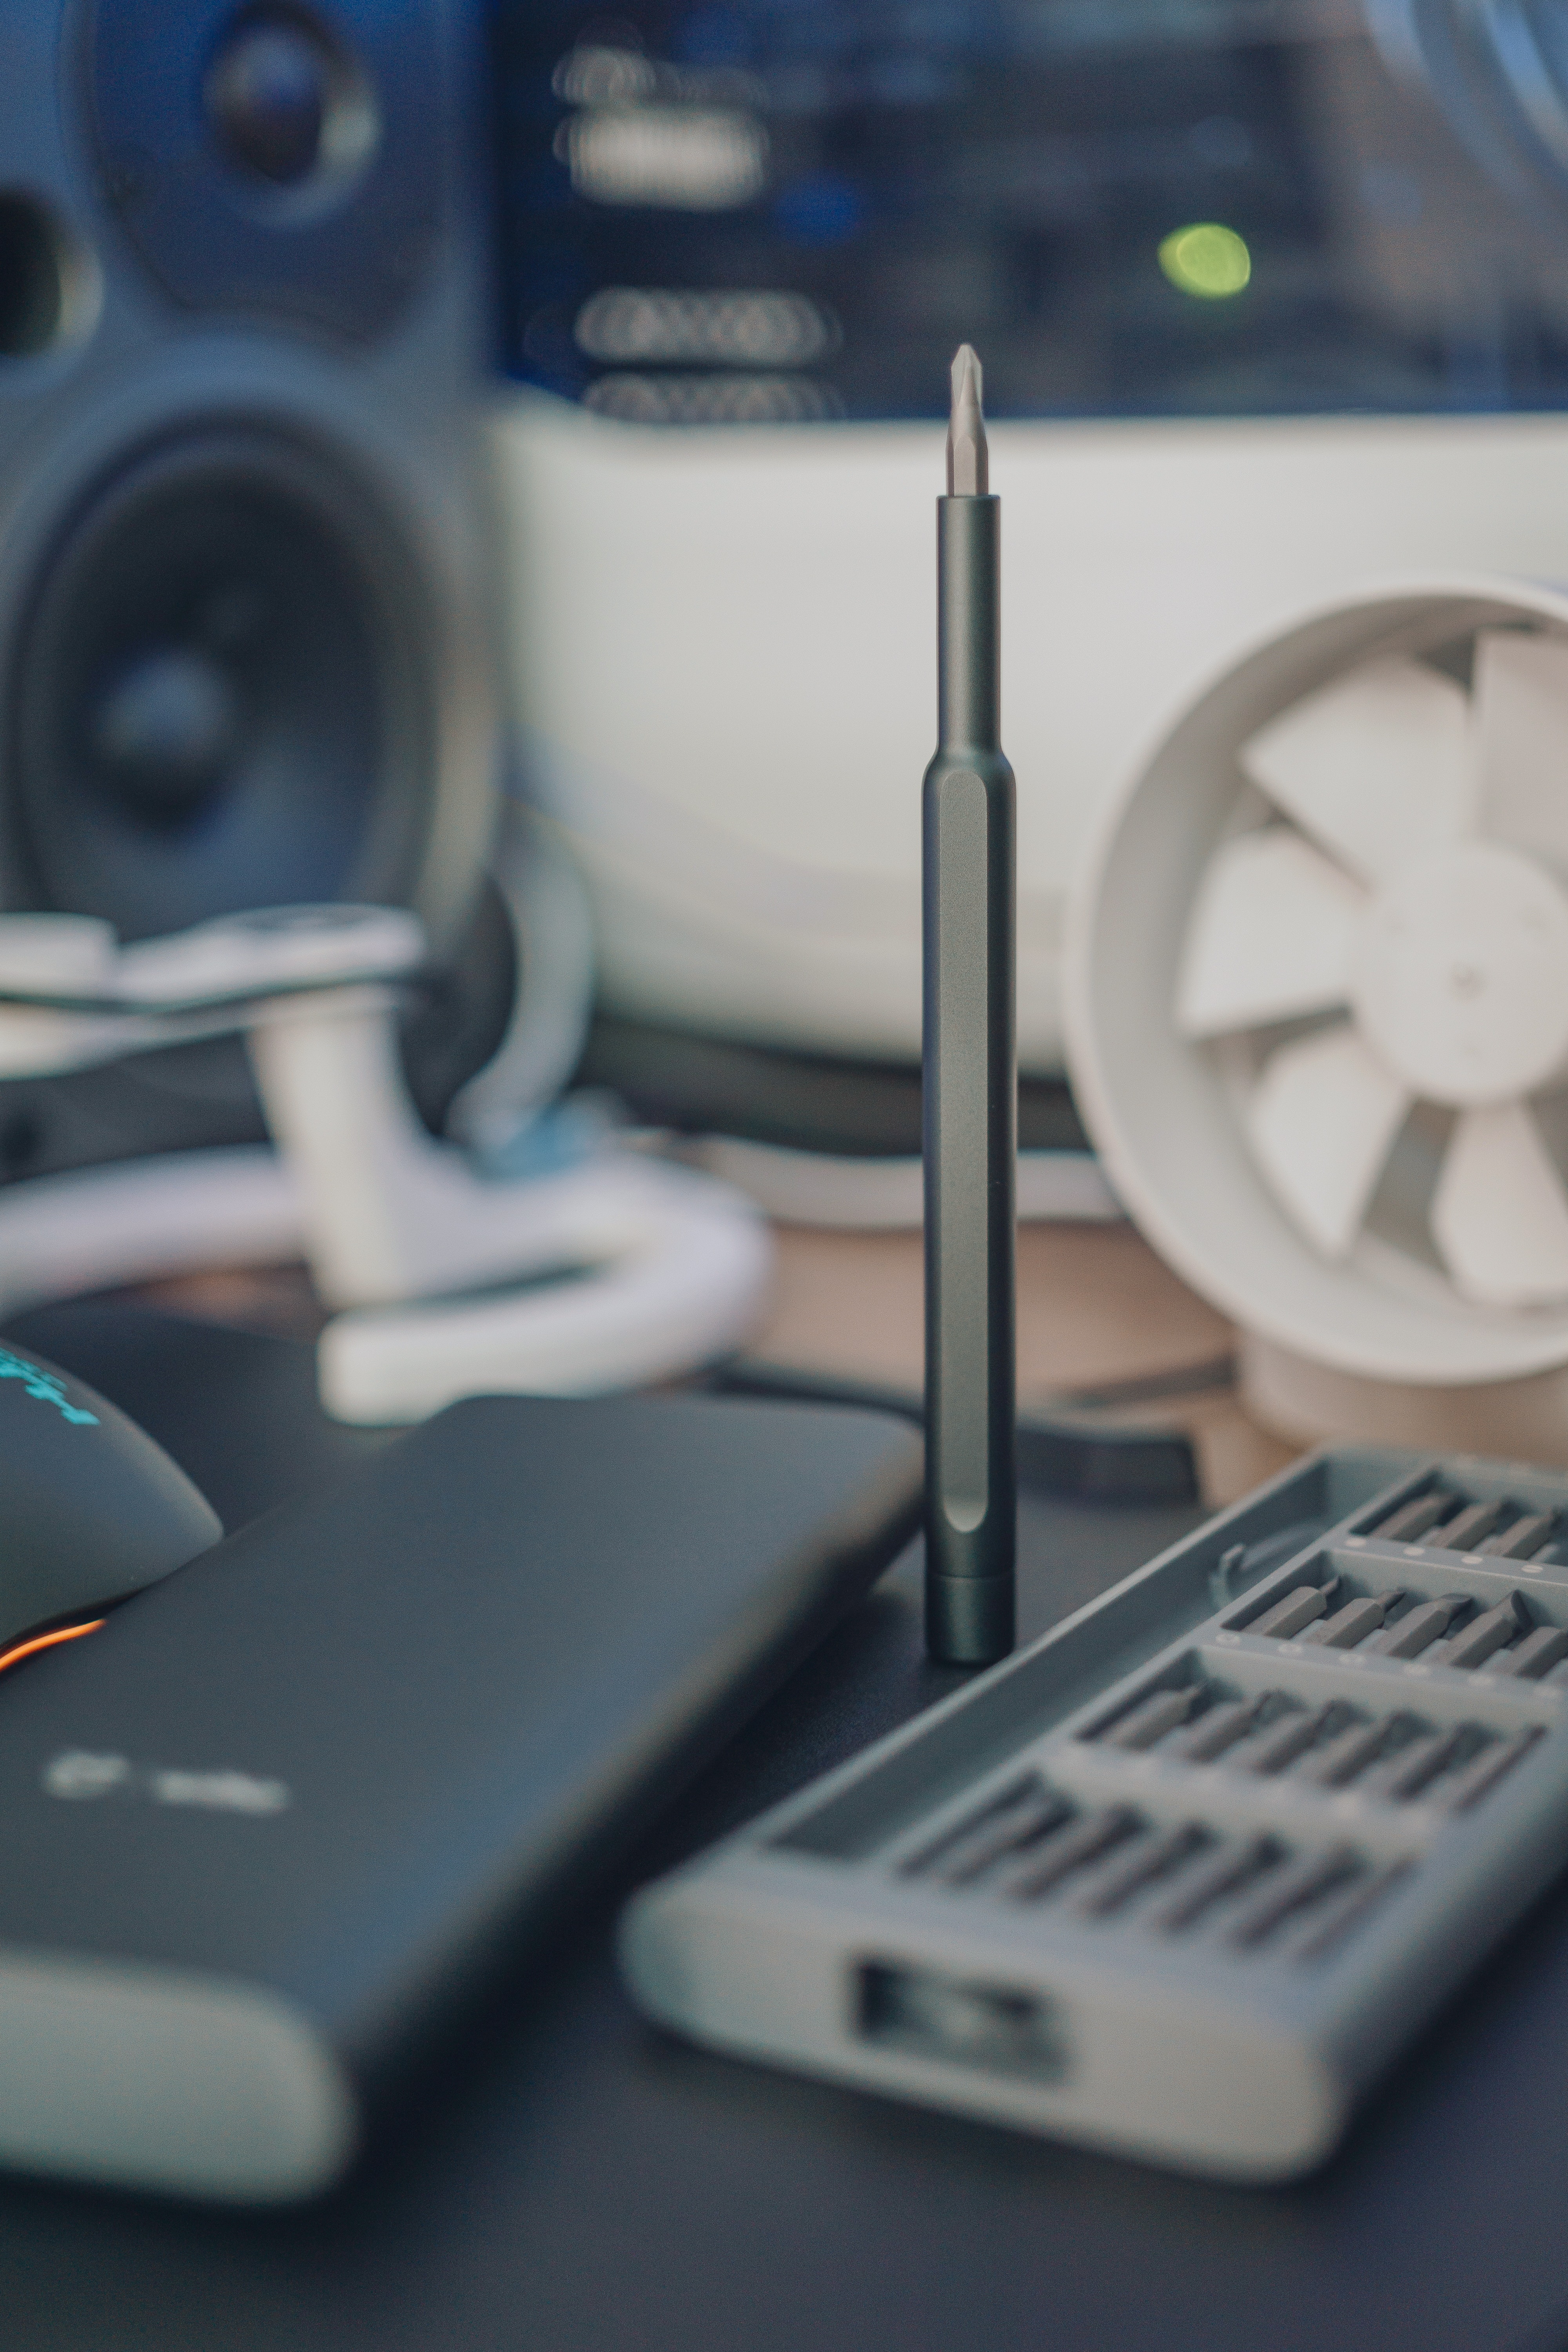
product, technology, electronic device, audio equipment, electronics, gadget